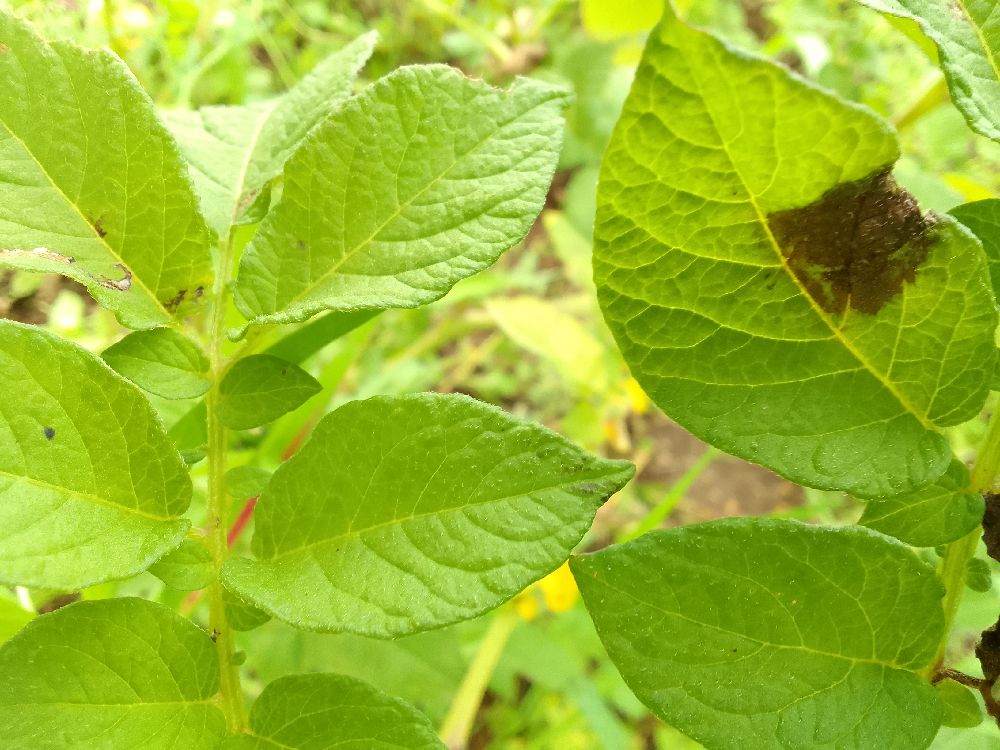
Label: Late blight